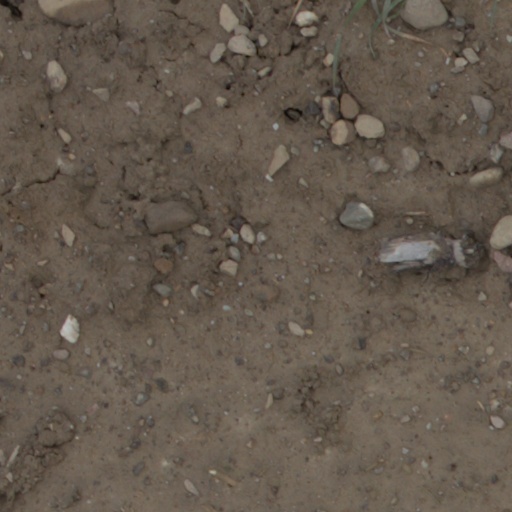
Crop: wheat